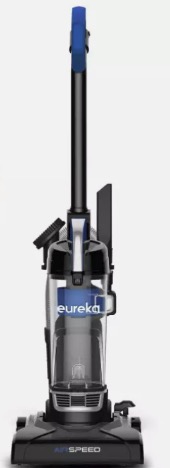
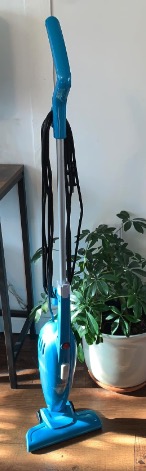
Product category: items_vacuum
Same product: no